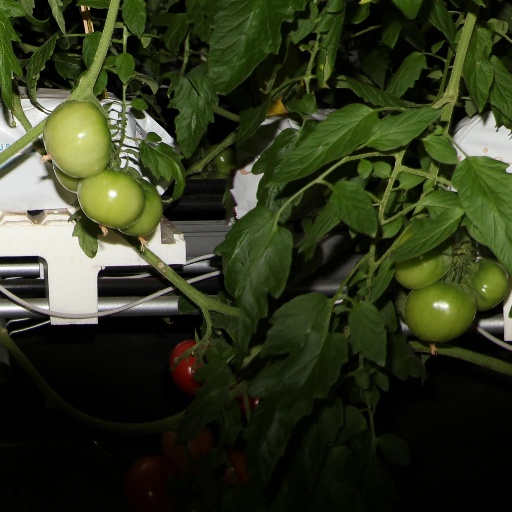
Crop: tomato